Leotia lubrica

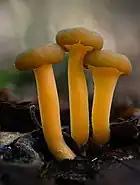
"L. lubrica" fruit bodies

"Leotia lubrica" produces fruit bodies which range from in height. The youngest fruit bodies are conical in shape. When the body reaches around in length, the tip of the cone begins to expand, forming the head. This is the stage at which the hymenium becomes differentiated from the rest of the body, and the bodies quickly reach their mature form, maturing only through growth after that point.